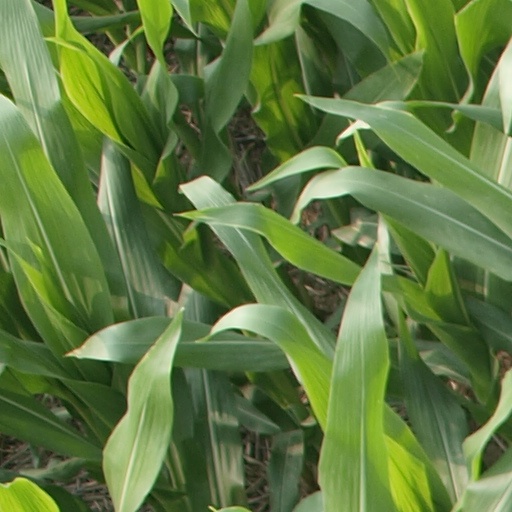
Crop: maize; corn